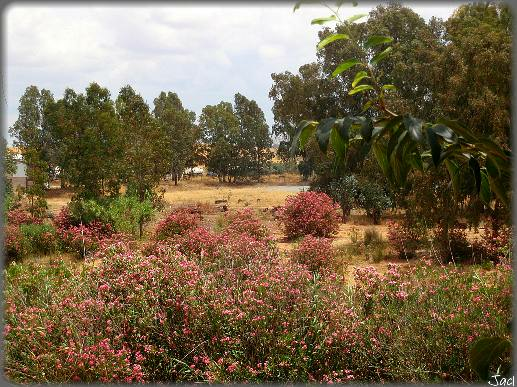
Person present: No